Social impact of the COVID-19 pandemic in New Zealand

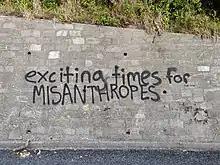
COVID-19-related graffiti reads "exciting times for misanthropes" in Island Bay 2 April 2020

The COVID-19 pandemic in New Zealand has had far-reaching consequences on the country that went beyond the spread of the disease itself and efforts to eliminate it, including education, faith communities, Māori, mass gatherings, sports, recreation, and travel. In addition, there were several recorded cases of lockdown violations, leaks, and misinformation about the COVID-19 virus and vaccines.